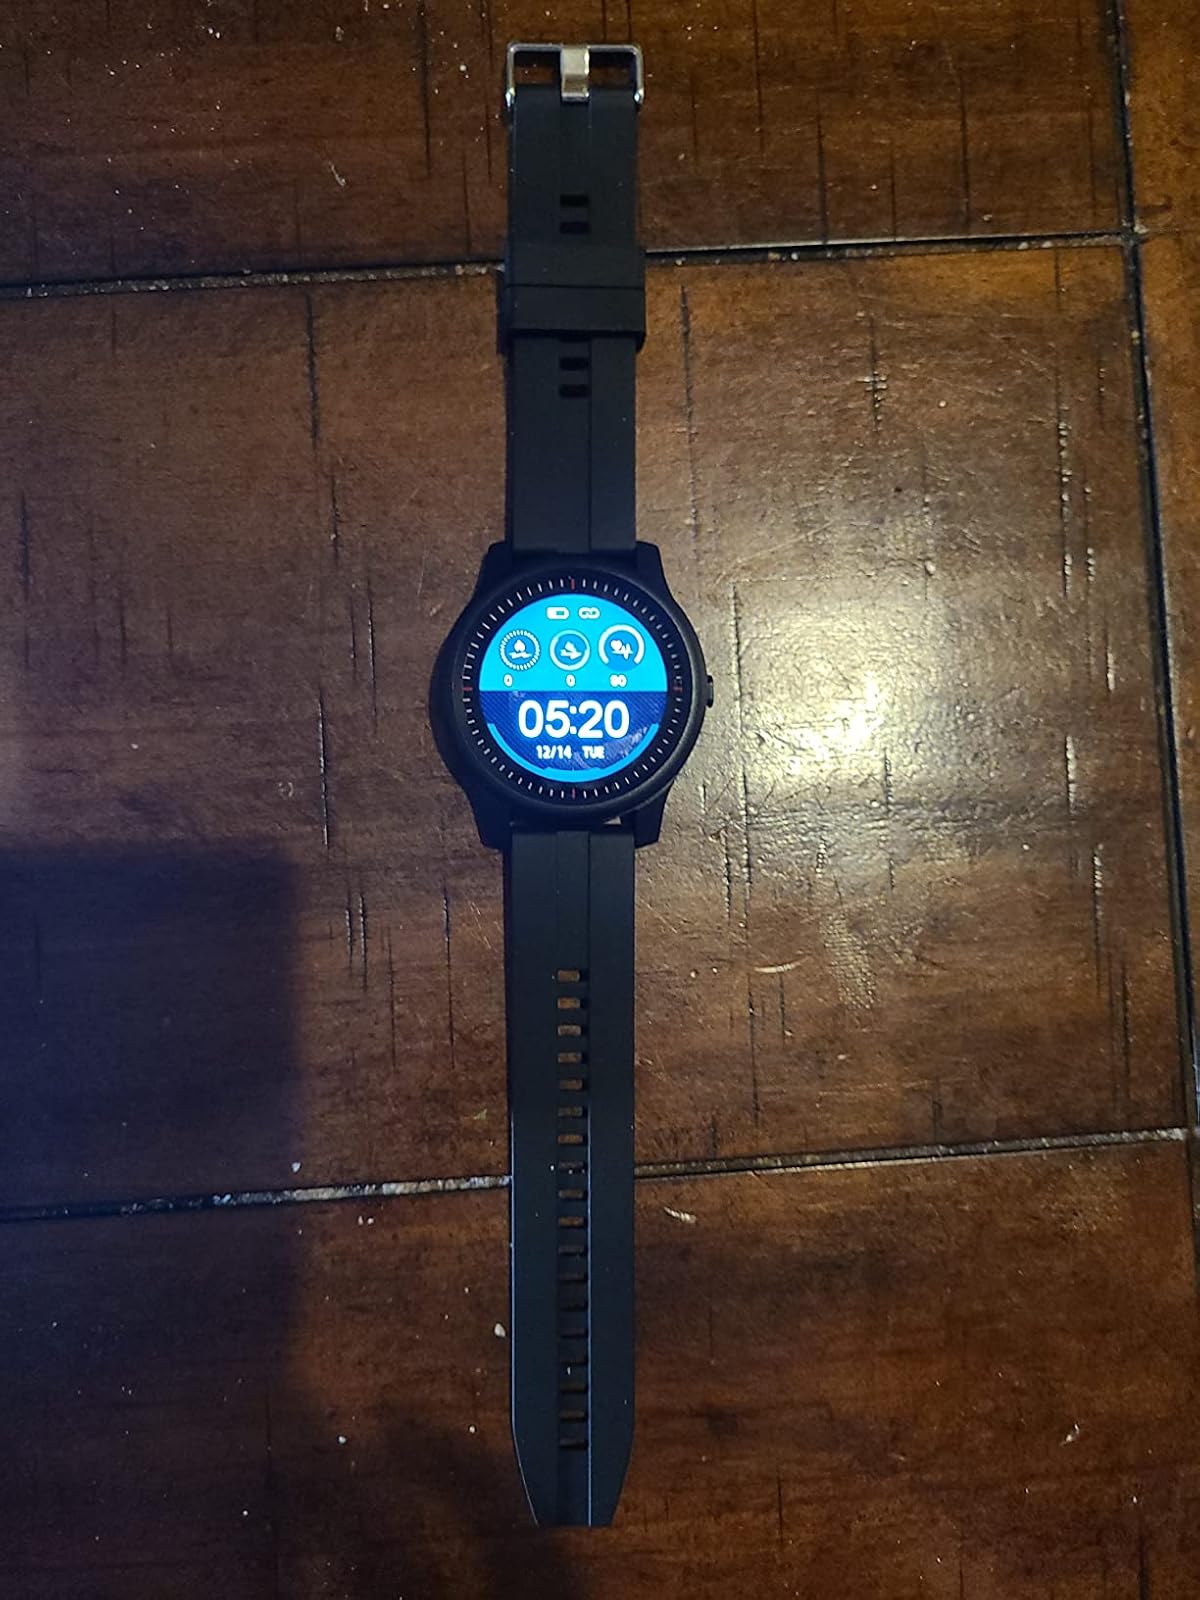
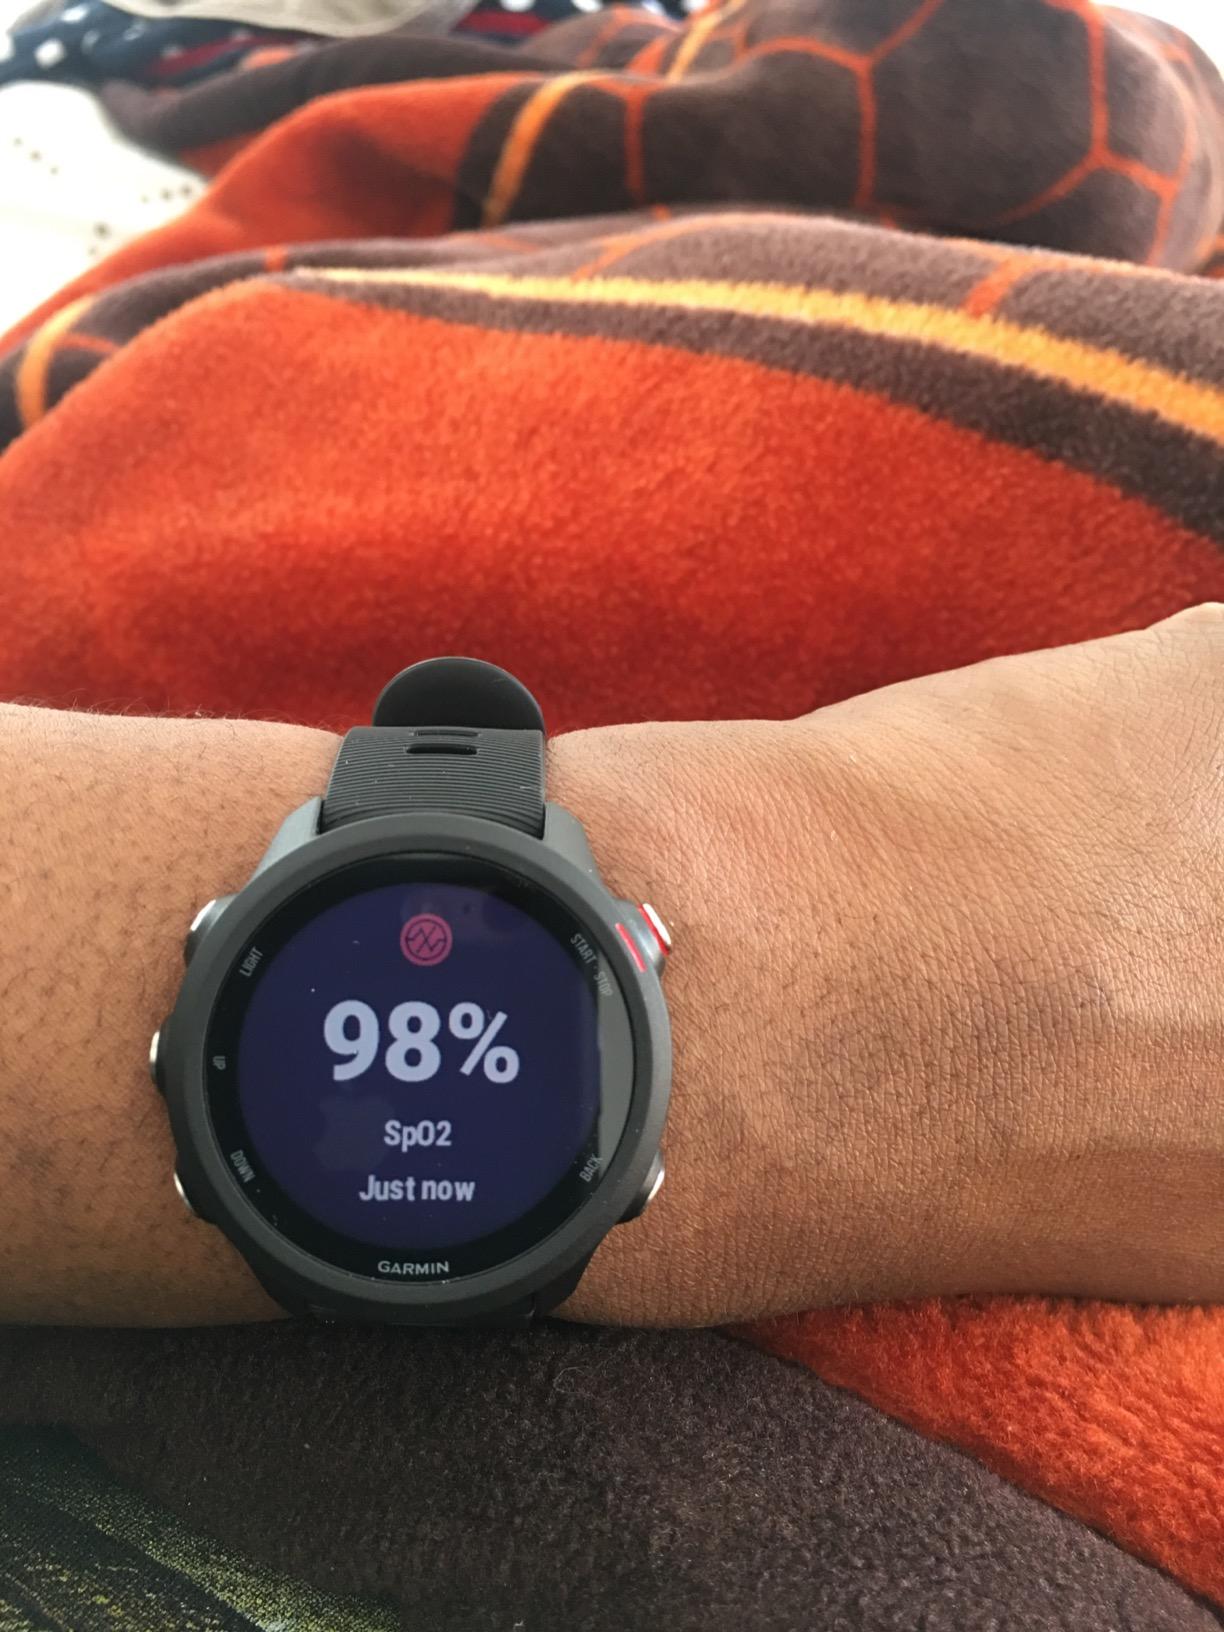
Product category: smartwatch
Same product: no